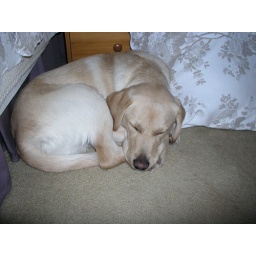
sleeping by the bed